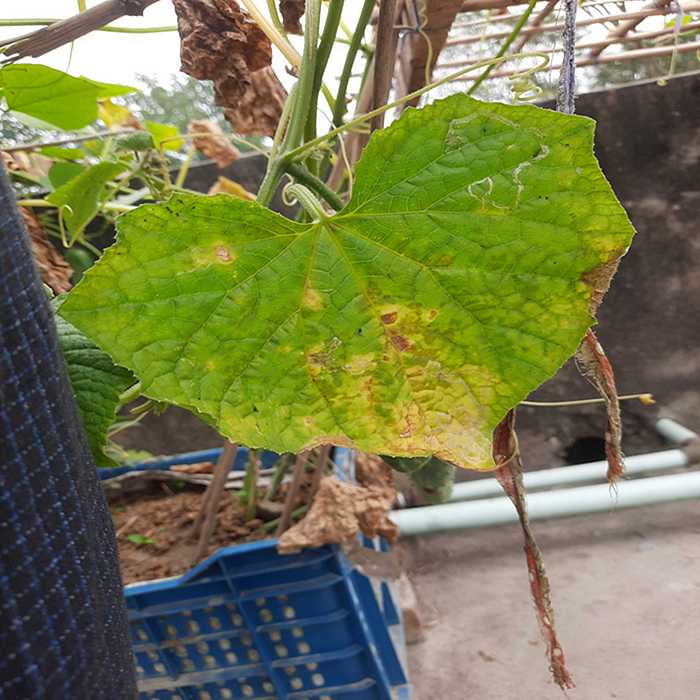
Plant: Cucumber
Label: Anthracnose lesions